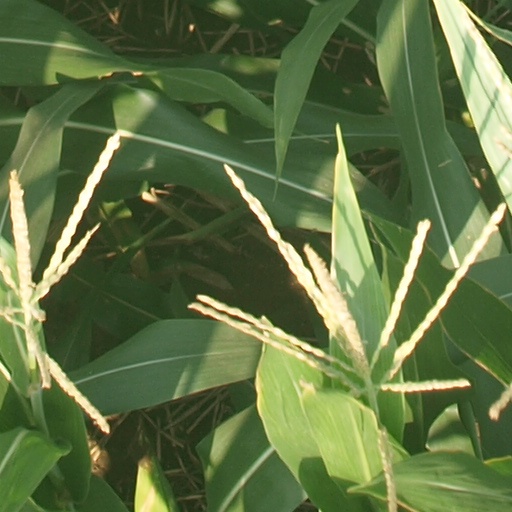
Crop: maize; corn